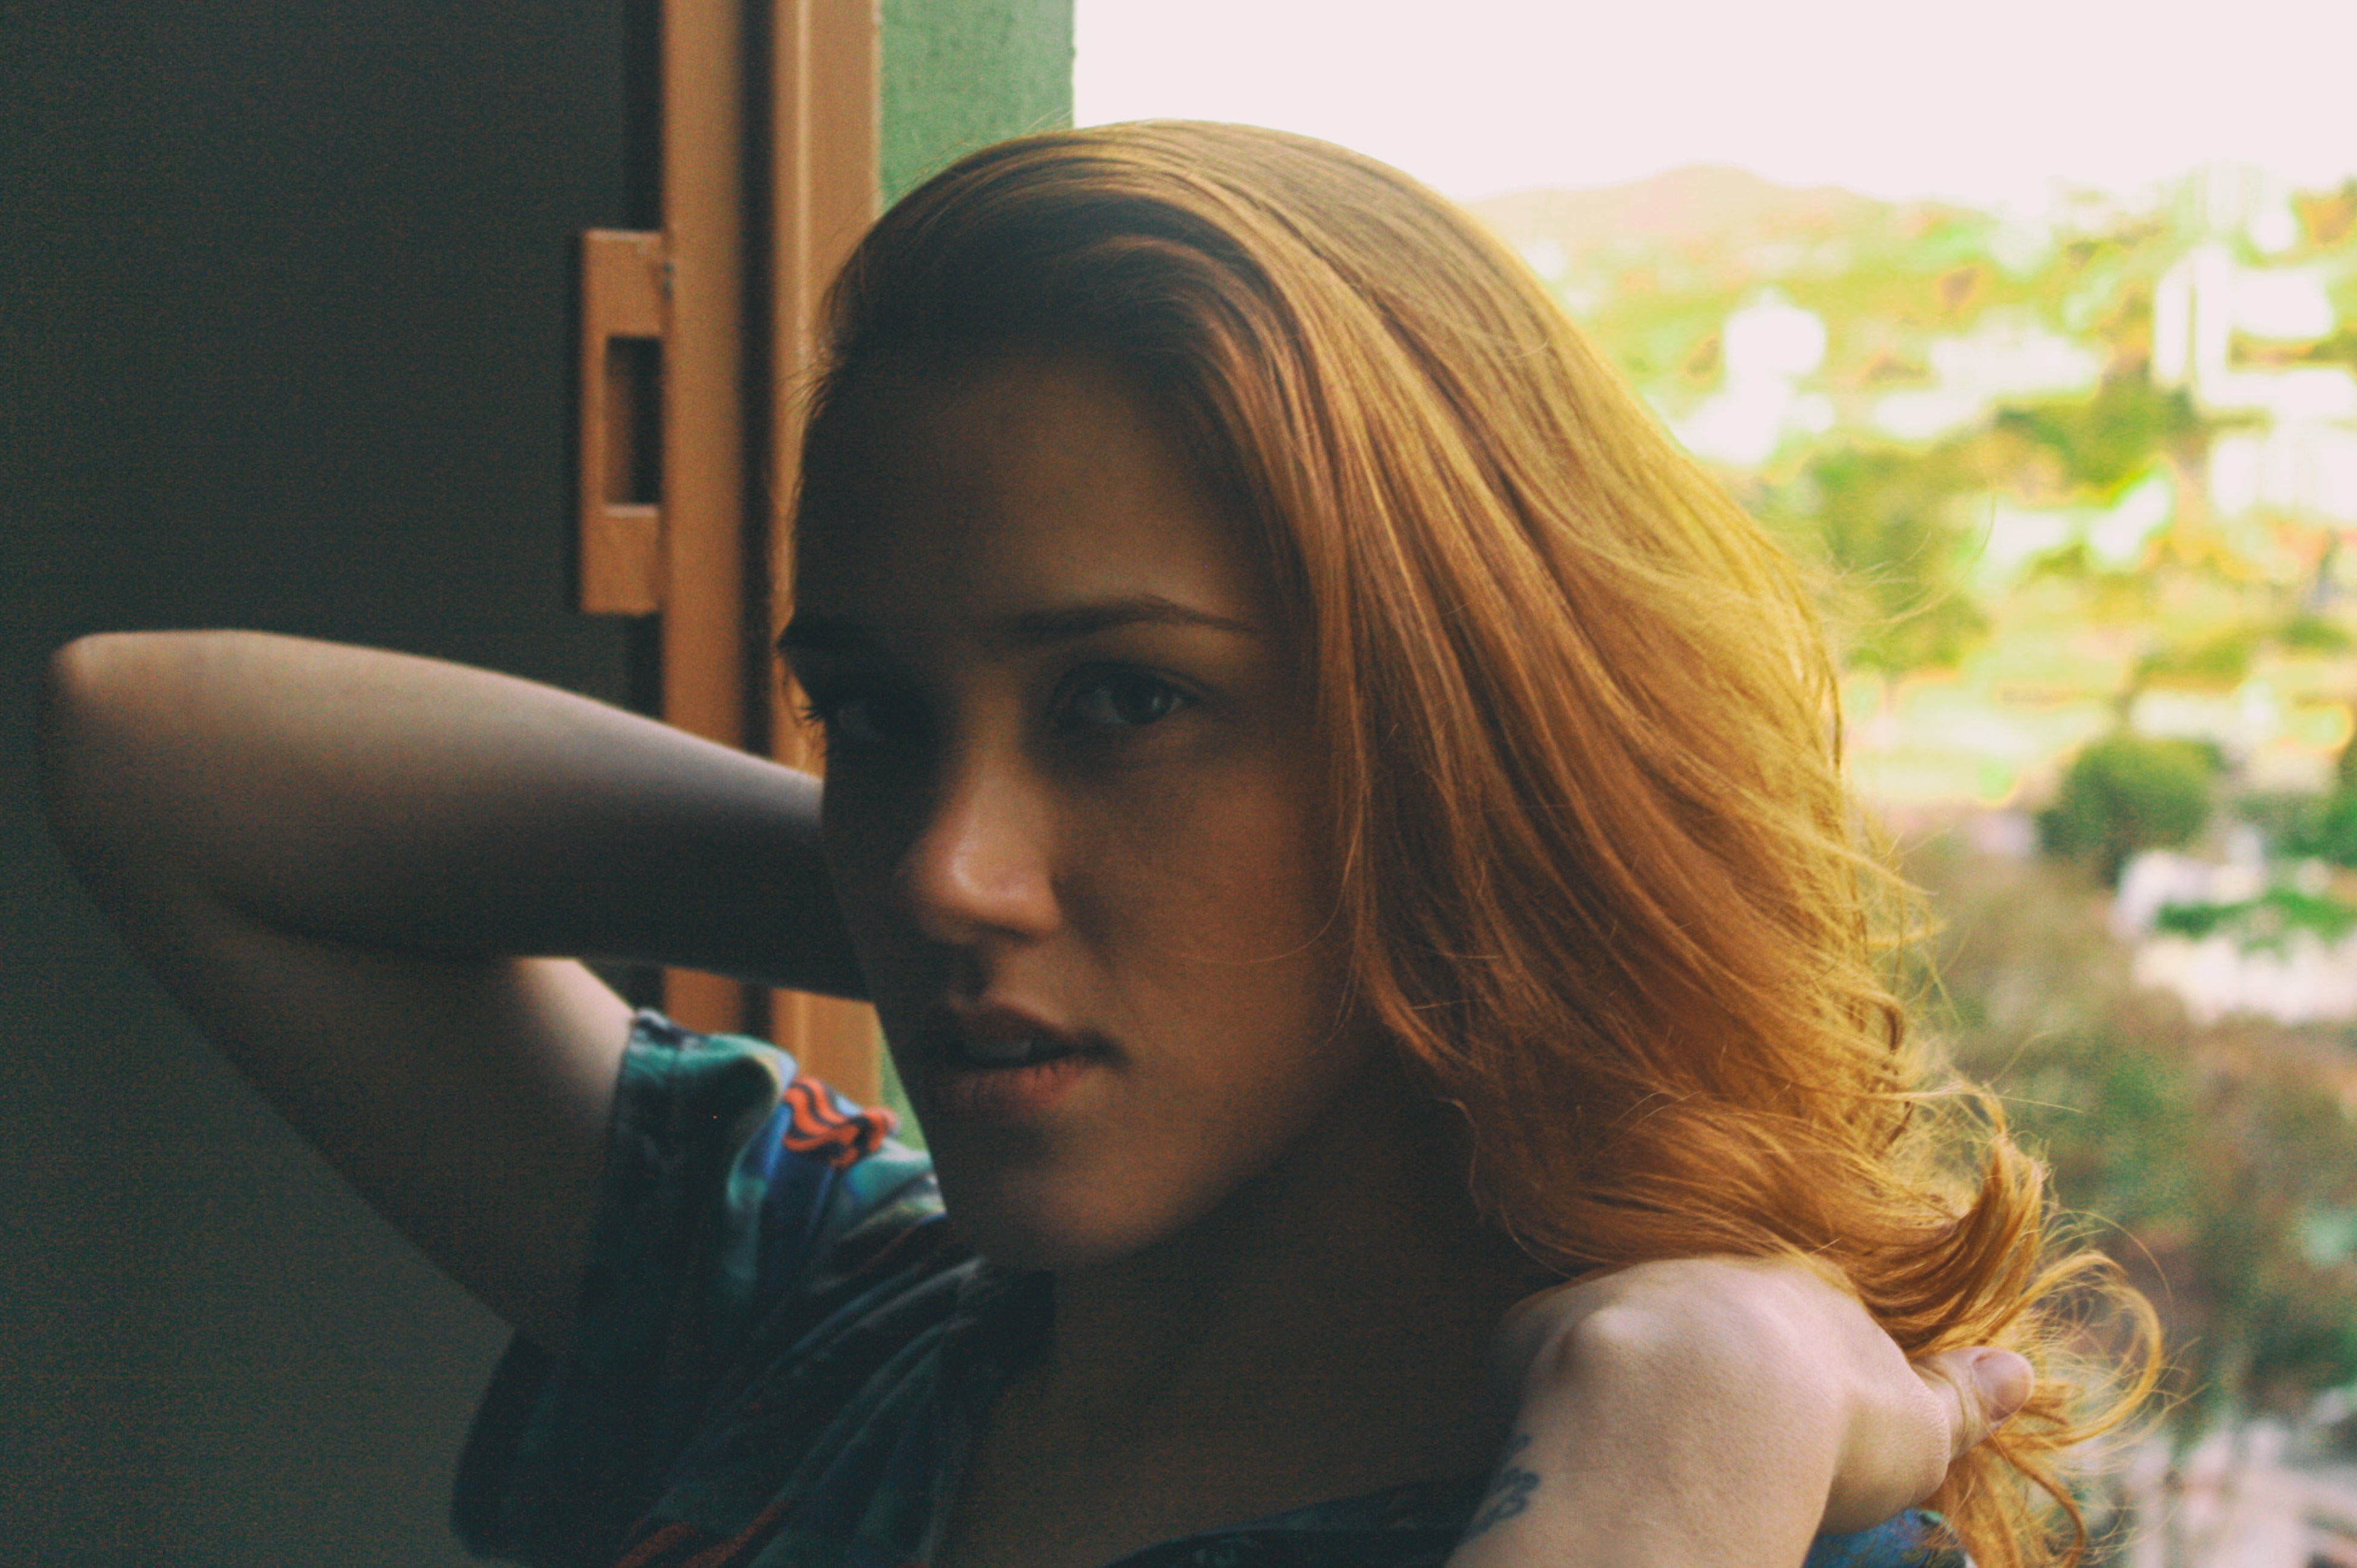
person, girl, woman, hair, photography, portrait, model, color, lady, facial expression, hairstyle, smile, long hair, face, eye, skin, beauty, blond, emotion, photo shoot, brown hair, portrait photography